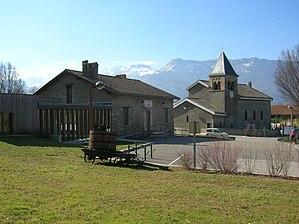
Champagnier est une commune française située dans le département de l'Isère en région Auvergne-Rhône-Alpes. Elle est rattachée au canton du Pont-de-Claix à compter des élections départementales de mars 2015.